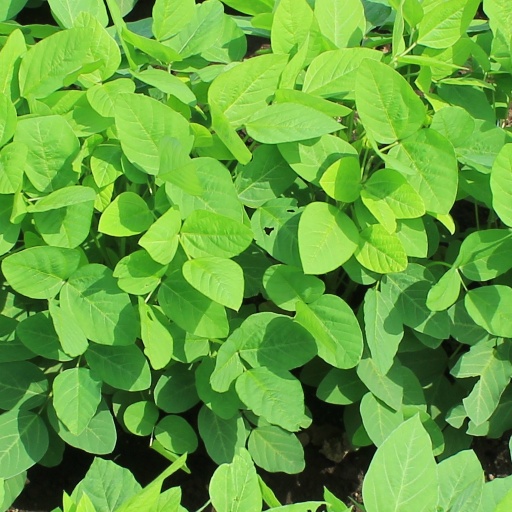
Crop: soybean